Toyota GR engine

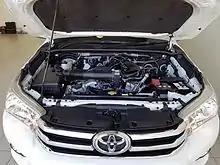
2016 Toyota Hilux V6 engine bay

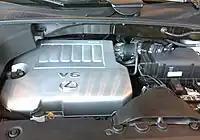
2GR-FE engine in the 2008 Lexus RX 350

The 2GR-FE is a version. Bore remains at ; but stroke is reduced to . Reported output varies depending on the vehicle application, but is approximately to at 6200 rpm with to of torque at 4700 rpm on 87 octane (R+M/2). This version features Toyota's Dual VVT-i, variable valve timing on both the intake and exhaust cams. The cams are driven using a timing chain.